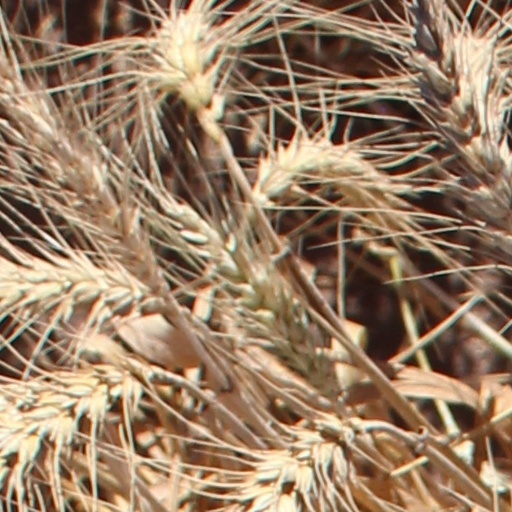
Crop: wheat